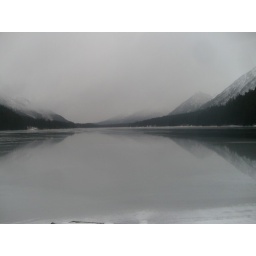
ice under water 2nd lake